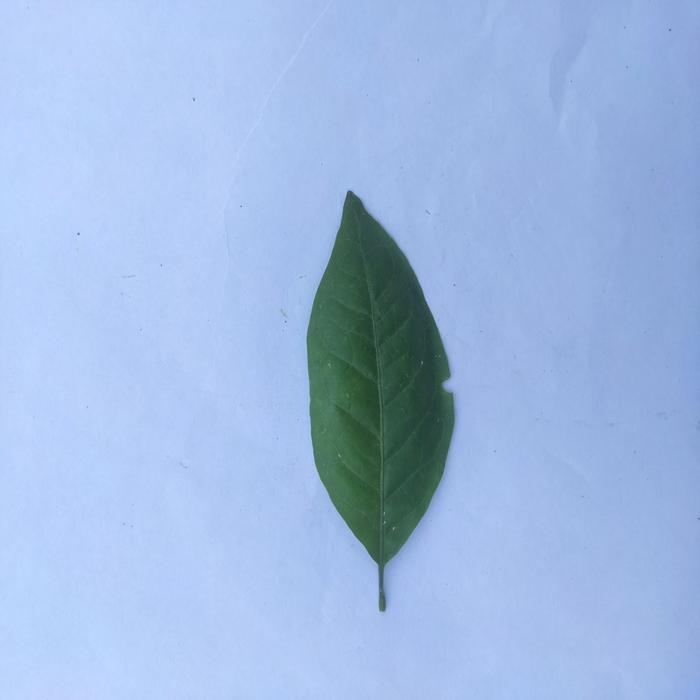
Crop: Aegle Marmelos
Leaf condition: Healthy_Leaf